Nordsinni Church

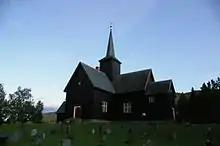
View of the church

The earliest existing historical records of the church date back to the year 1311, but the church was not new that year. The first church in Nordsinni was a wooden stave church that was likely built during the 13th century. This church was built at Haugner (where the present-day Haugner Church is now located). By the 1750s, the church was in very poor condition. In 1755, the old church was torn down and a new church was built from 1755-1758 on the same site. It was a wooden cruciform building with a cross on the centre of the roof. There is a church porch on the west end and a small sacristy on the east end behind the choir. The new church was consecrated on 20 June 1758. In 1790, the exterior of the church was clad with wooden siding to cover up the log building.